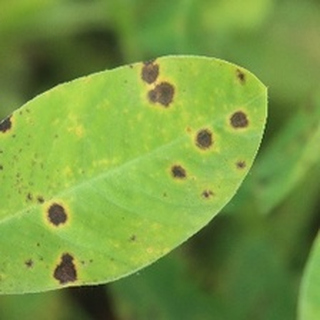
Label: groundnut_early_leaf_spot